Wöhr, Bavaria

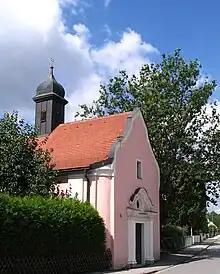
Eich Reis Chapel, Neustadt an der Donau district of Wöhr

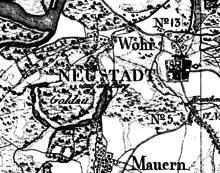
Map of Wöhr in 1819

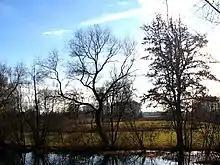
Remains of Burgstall Castle

Wöhr is an historic town, and now district of Neustadt an der Donau in Lower Bavaria on the Danube in Bavaria, Germany.